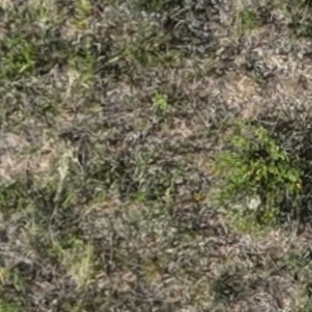
Month: july